Bigsby Electric Guitars

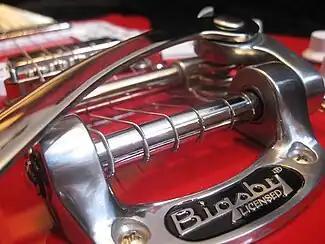
the Bigsby model B50 vibrato tailpiece on an Eastwood Airline Coronado DLX

The company was founded as "Bigsby Electric Guitar Company" by Paul Bigsby, a motorcycle repairman. Bigsby was friends with several musicians, including Merle Travis and Spade Cooley. He started repairing guitars on the side, and gained a reputation for his innovative modifications. Merle Travis approached Bigsby to repair his Gibson L-10's Kauffman Vibrola arm. Instead, Bigsby came up with a completely new design to replace it, which evolved into the Bigsby tailpiece that became a world-wide standard for electric guitar vibrato arms. Travis later came up with a rough design for a guitar with a unique headstock that had all of its tuning pegs on one side. Bigsby hand-built the guitar for him, and based on its success, started a small workshop next to his house in Downey, California, to build electric guitars.